The Liberation of L.B. Jones

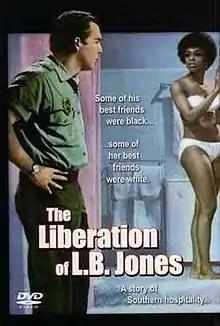
DVD cover

The Liberation of L.B. Jones is a 1970 American neo noir film directed by William Wyler, his final project in a career that spanned 45 years.